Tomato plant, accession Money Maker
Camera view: bottom (45 deg); turntable rotation: 0 degrees
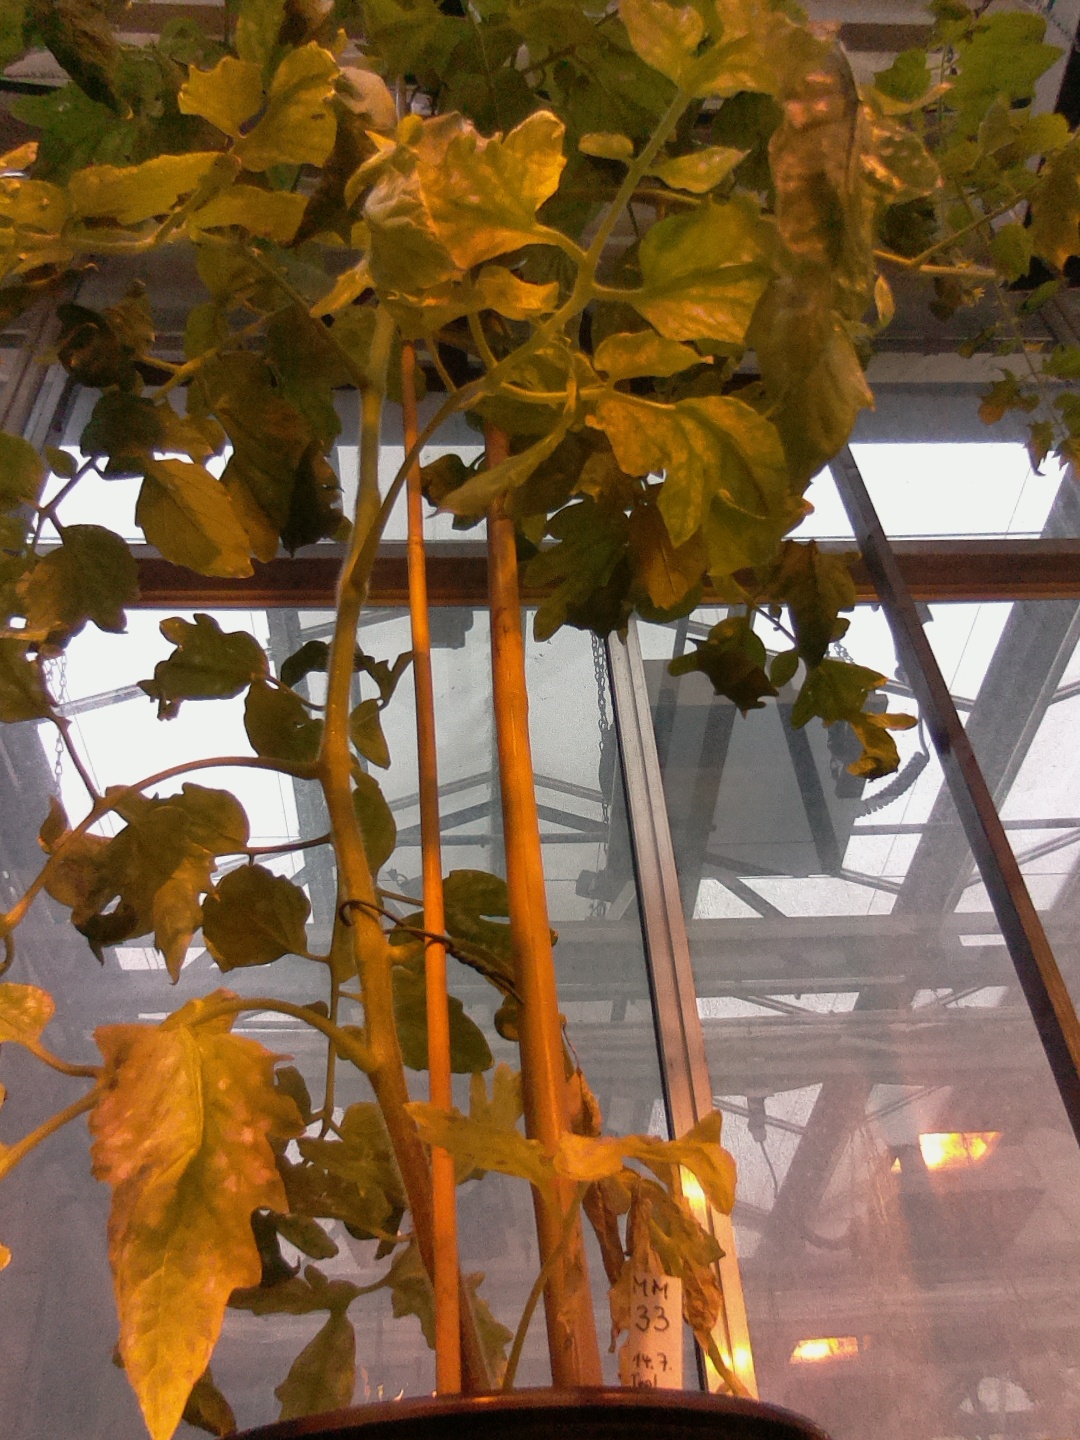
BBCH growth stage 75: 50%-60% of final fruit size